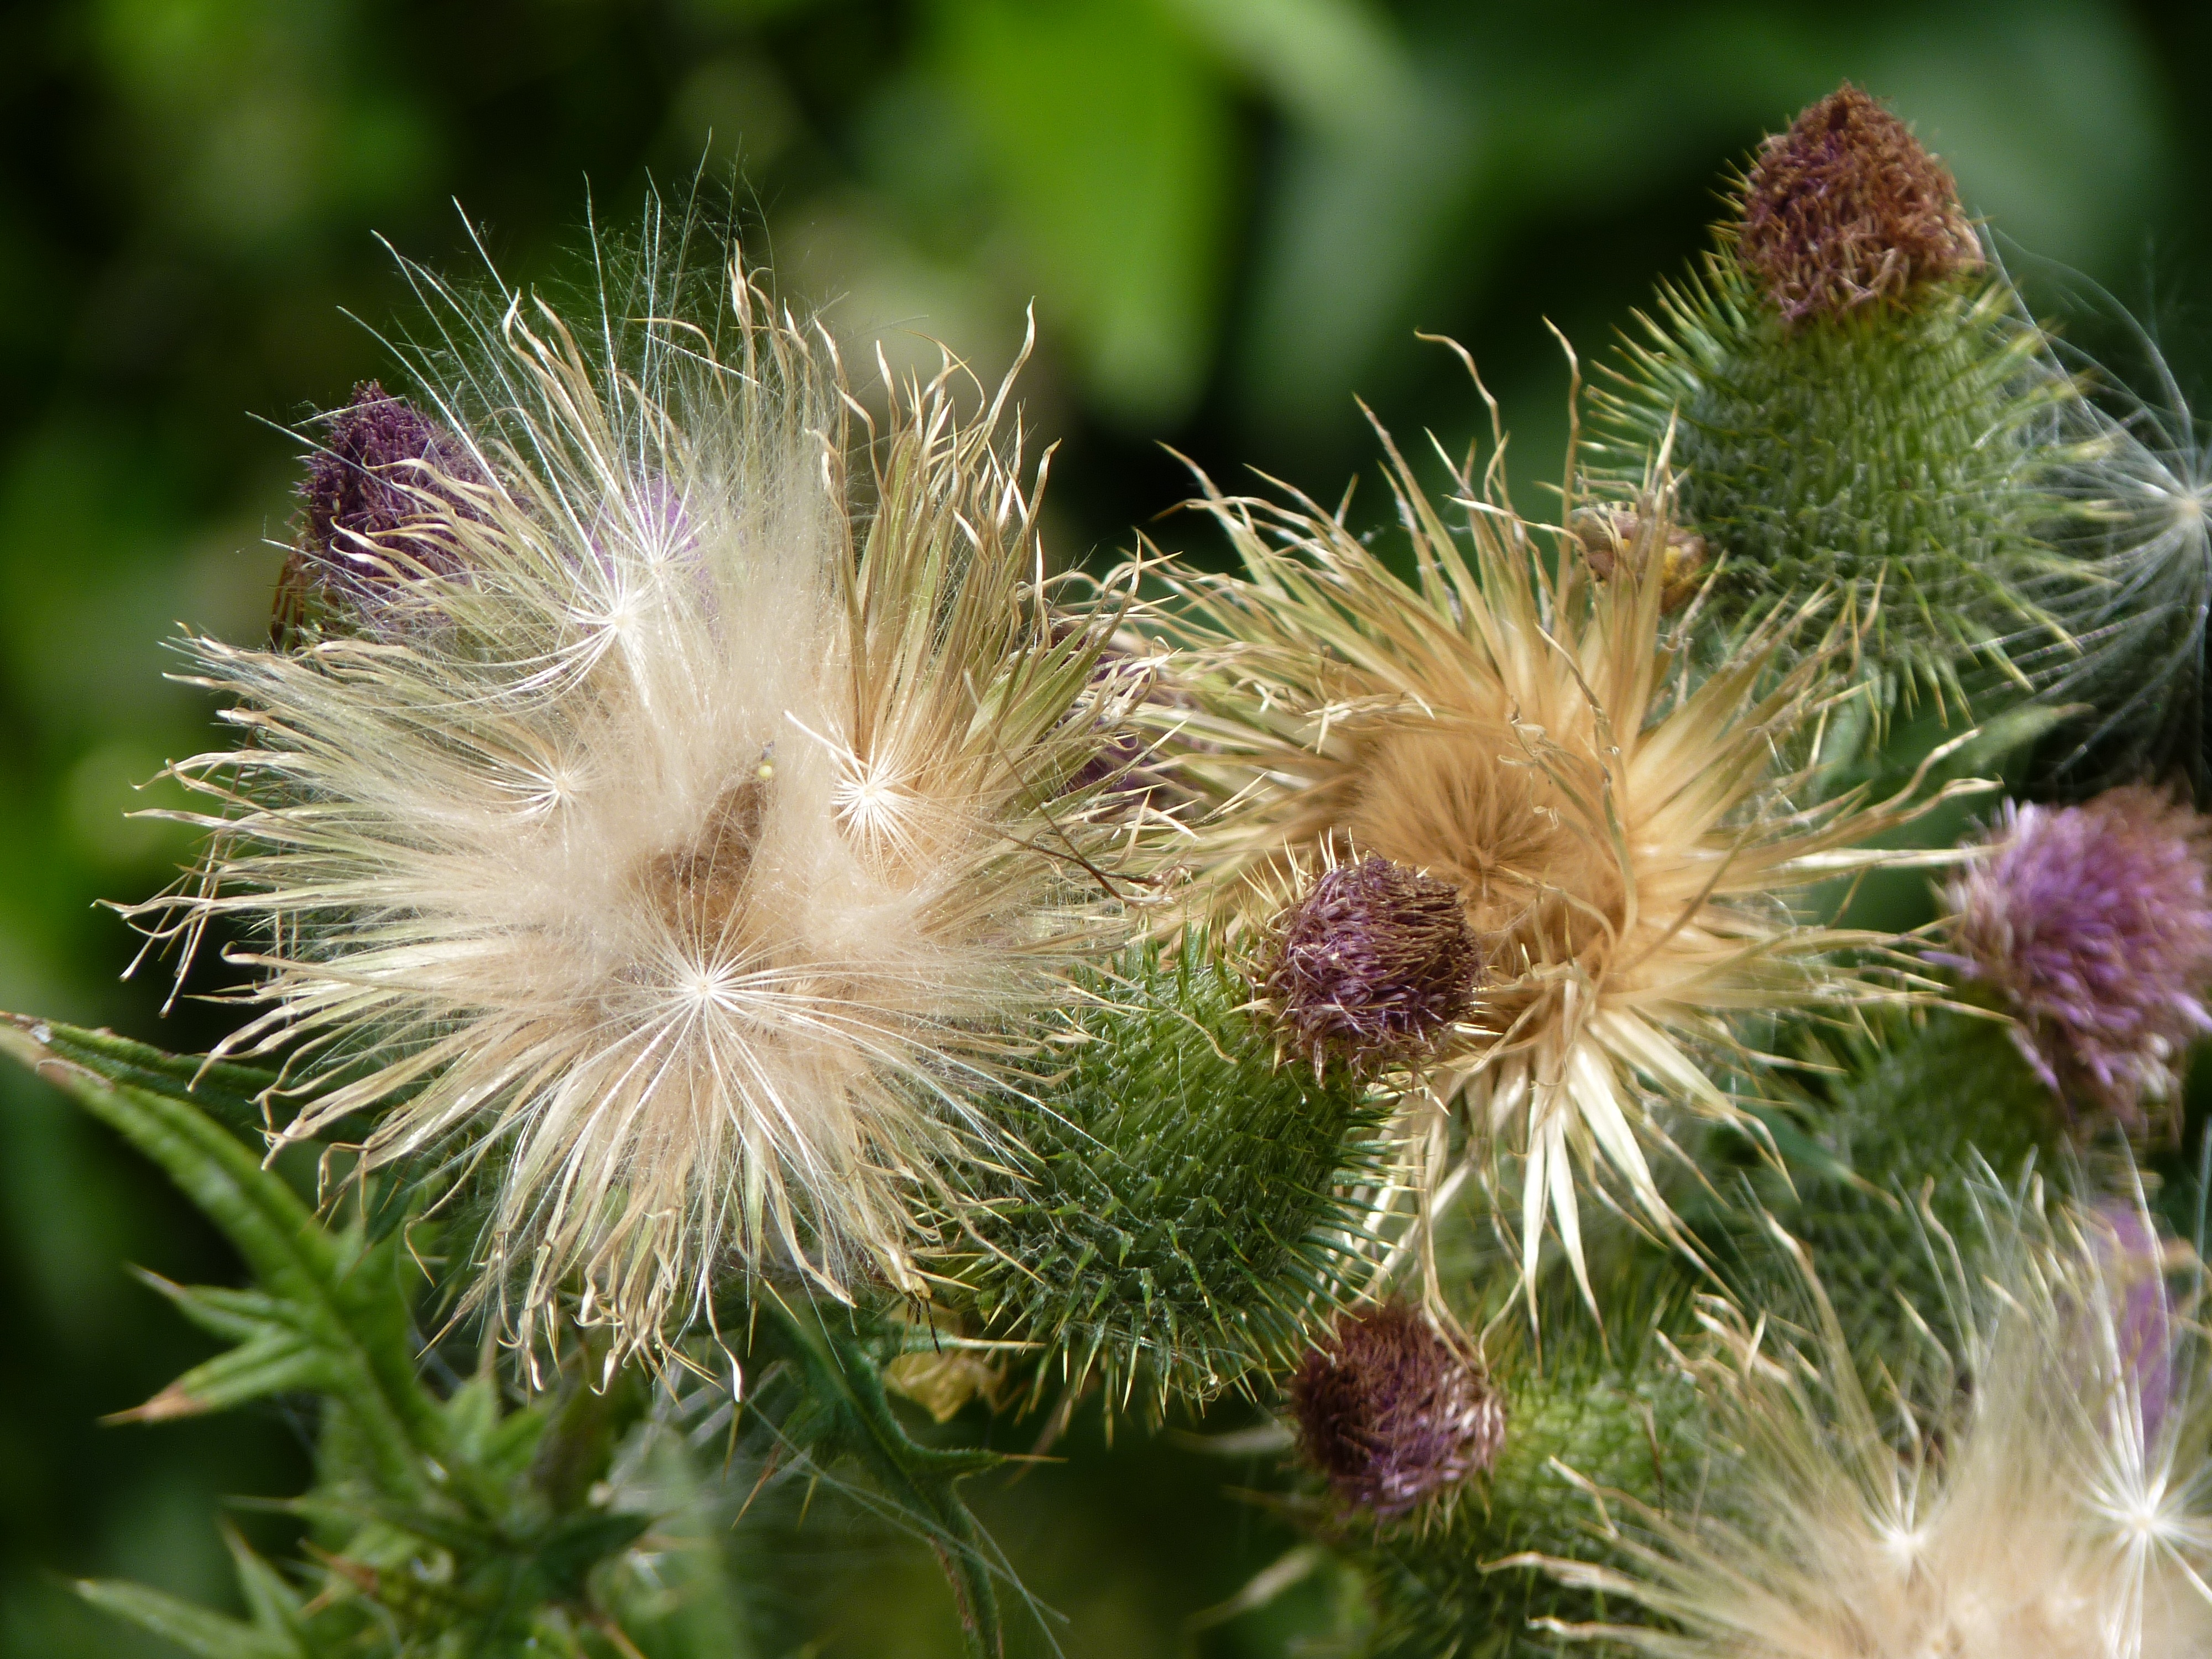
nature, prickly, plant, photography, flower, petal, food, produce, botany, close, flora, wildflower, close up, hairy, thistle, macro photography, flowering plant, daisy family, silybum, plant stem, land plant, thorns spines and prickles